Tyronne Ebuehi

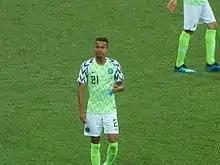
Ebuehi with Nigeria at the 2018 FIFA World Cup against Iceland

In November 2016, Ebuehi was called up for the first time to the Nigeria national team for a 2018 FIFA World Cup qualifier against Algeria. However, he declined the call-up by stating that he needed some time to settle into his team ADO Den Haag. He was later called up for friendlies against Senegal and Burkina Faso in March 2017 and joined up with the squad. He made his senior debut for Nigeria in a 3–0 friendly win over Togo on 1 June 2017.